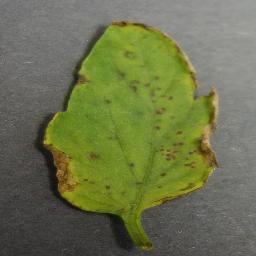
Label: Tomato___Bacterial_spot